Scott Rosenberg (journalist)

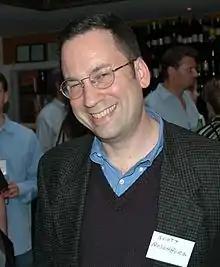
Rosenberg at the Darknet book release party

Scott Rosenberg (born 1959 in Queens, New York, is an American journalist, editor, blogger and non-fiction author. He was a co-founder of Salon Media Group and Salon.com and a relatively early participant in The WELL.